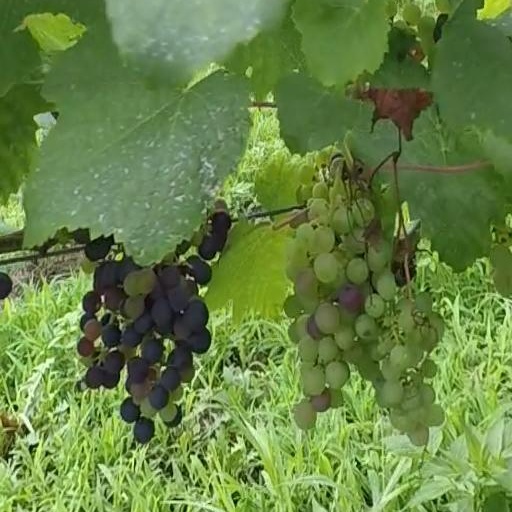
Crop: grape